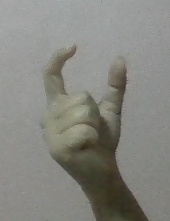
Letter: nun